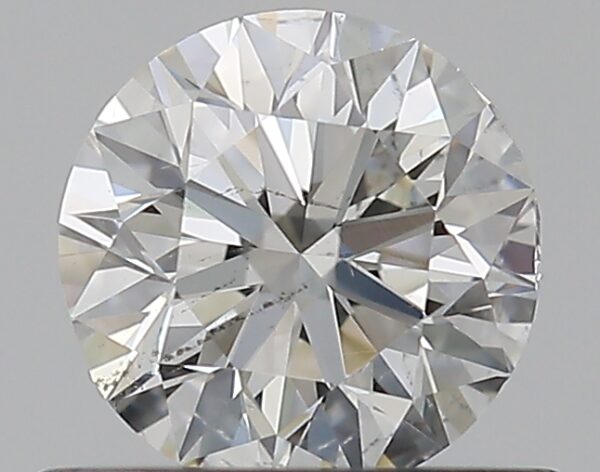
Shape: round
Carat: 0.5
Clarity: SI1
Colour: G
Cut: VG
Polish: EX
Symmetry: VG
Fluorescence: N
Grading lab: GIA
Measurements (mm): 5.01 x 5.07 x 3.17